Le Day Viaduct

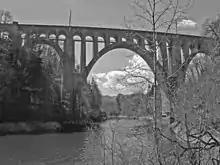
Le Day viaduct

The Le Day viaduct ("viaduc du Day") is a railway viaduct in Vallorbe in the Jura-Nord vaudois District of the Swiss canton of Vaud. It stands near the hamlet of "Le Day" and crosses the Orbe. This has been dammed since 1955 by the Le Day dam ("Le barrage du Day"), which lies 450 m downstream.